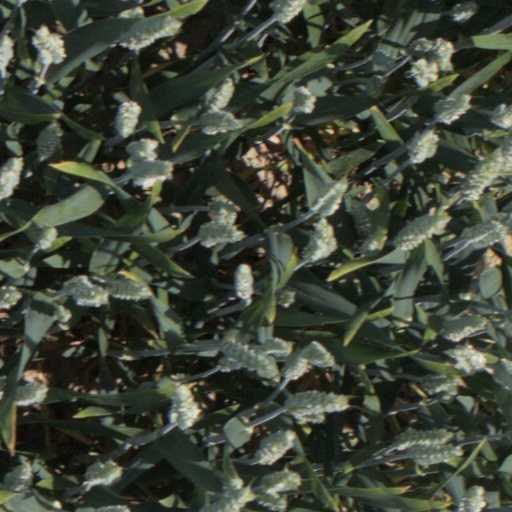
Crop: wheat